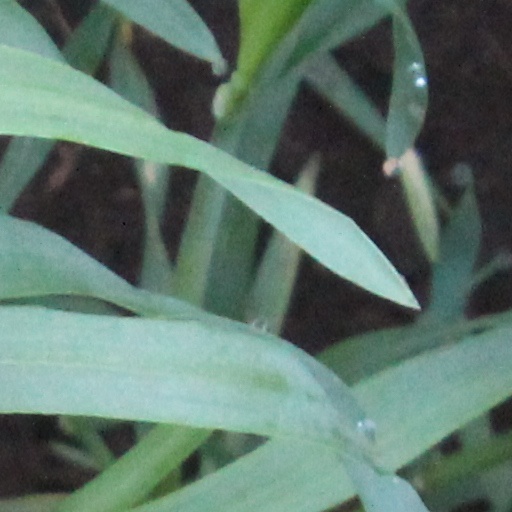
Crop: wheat